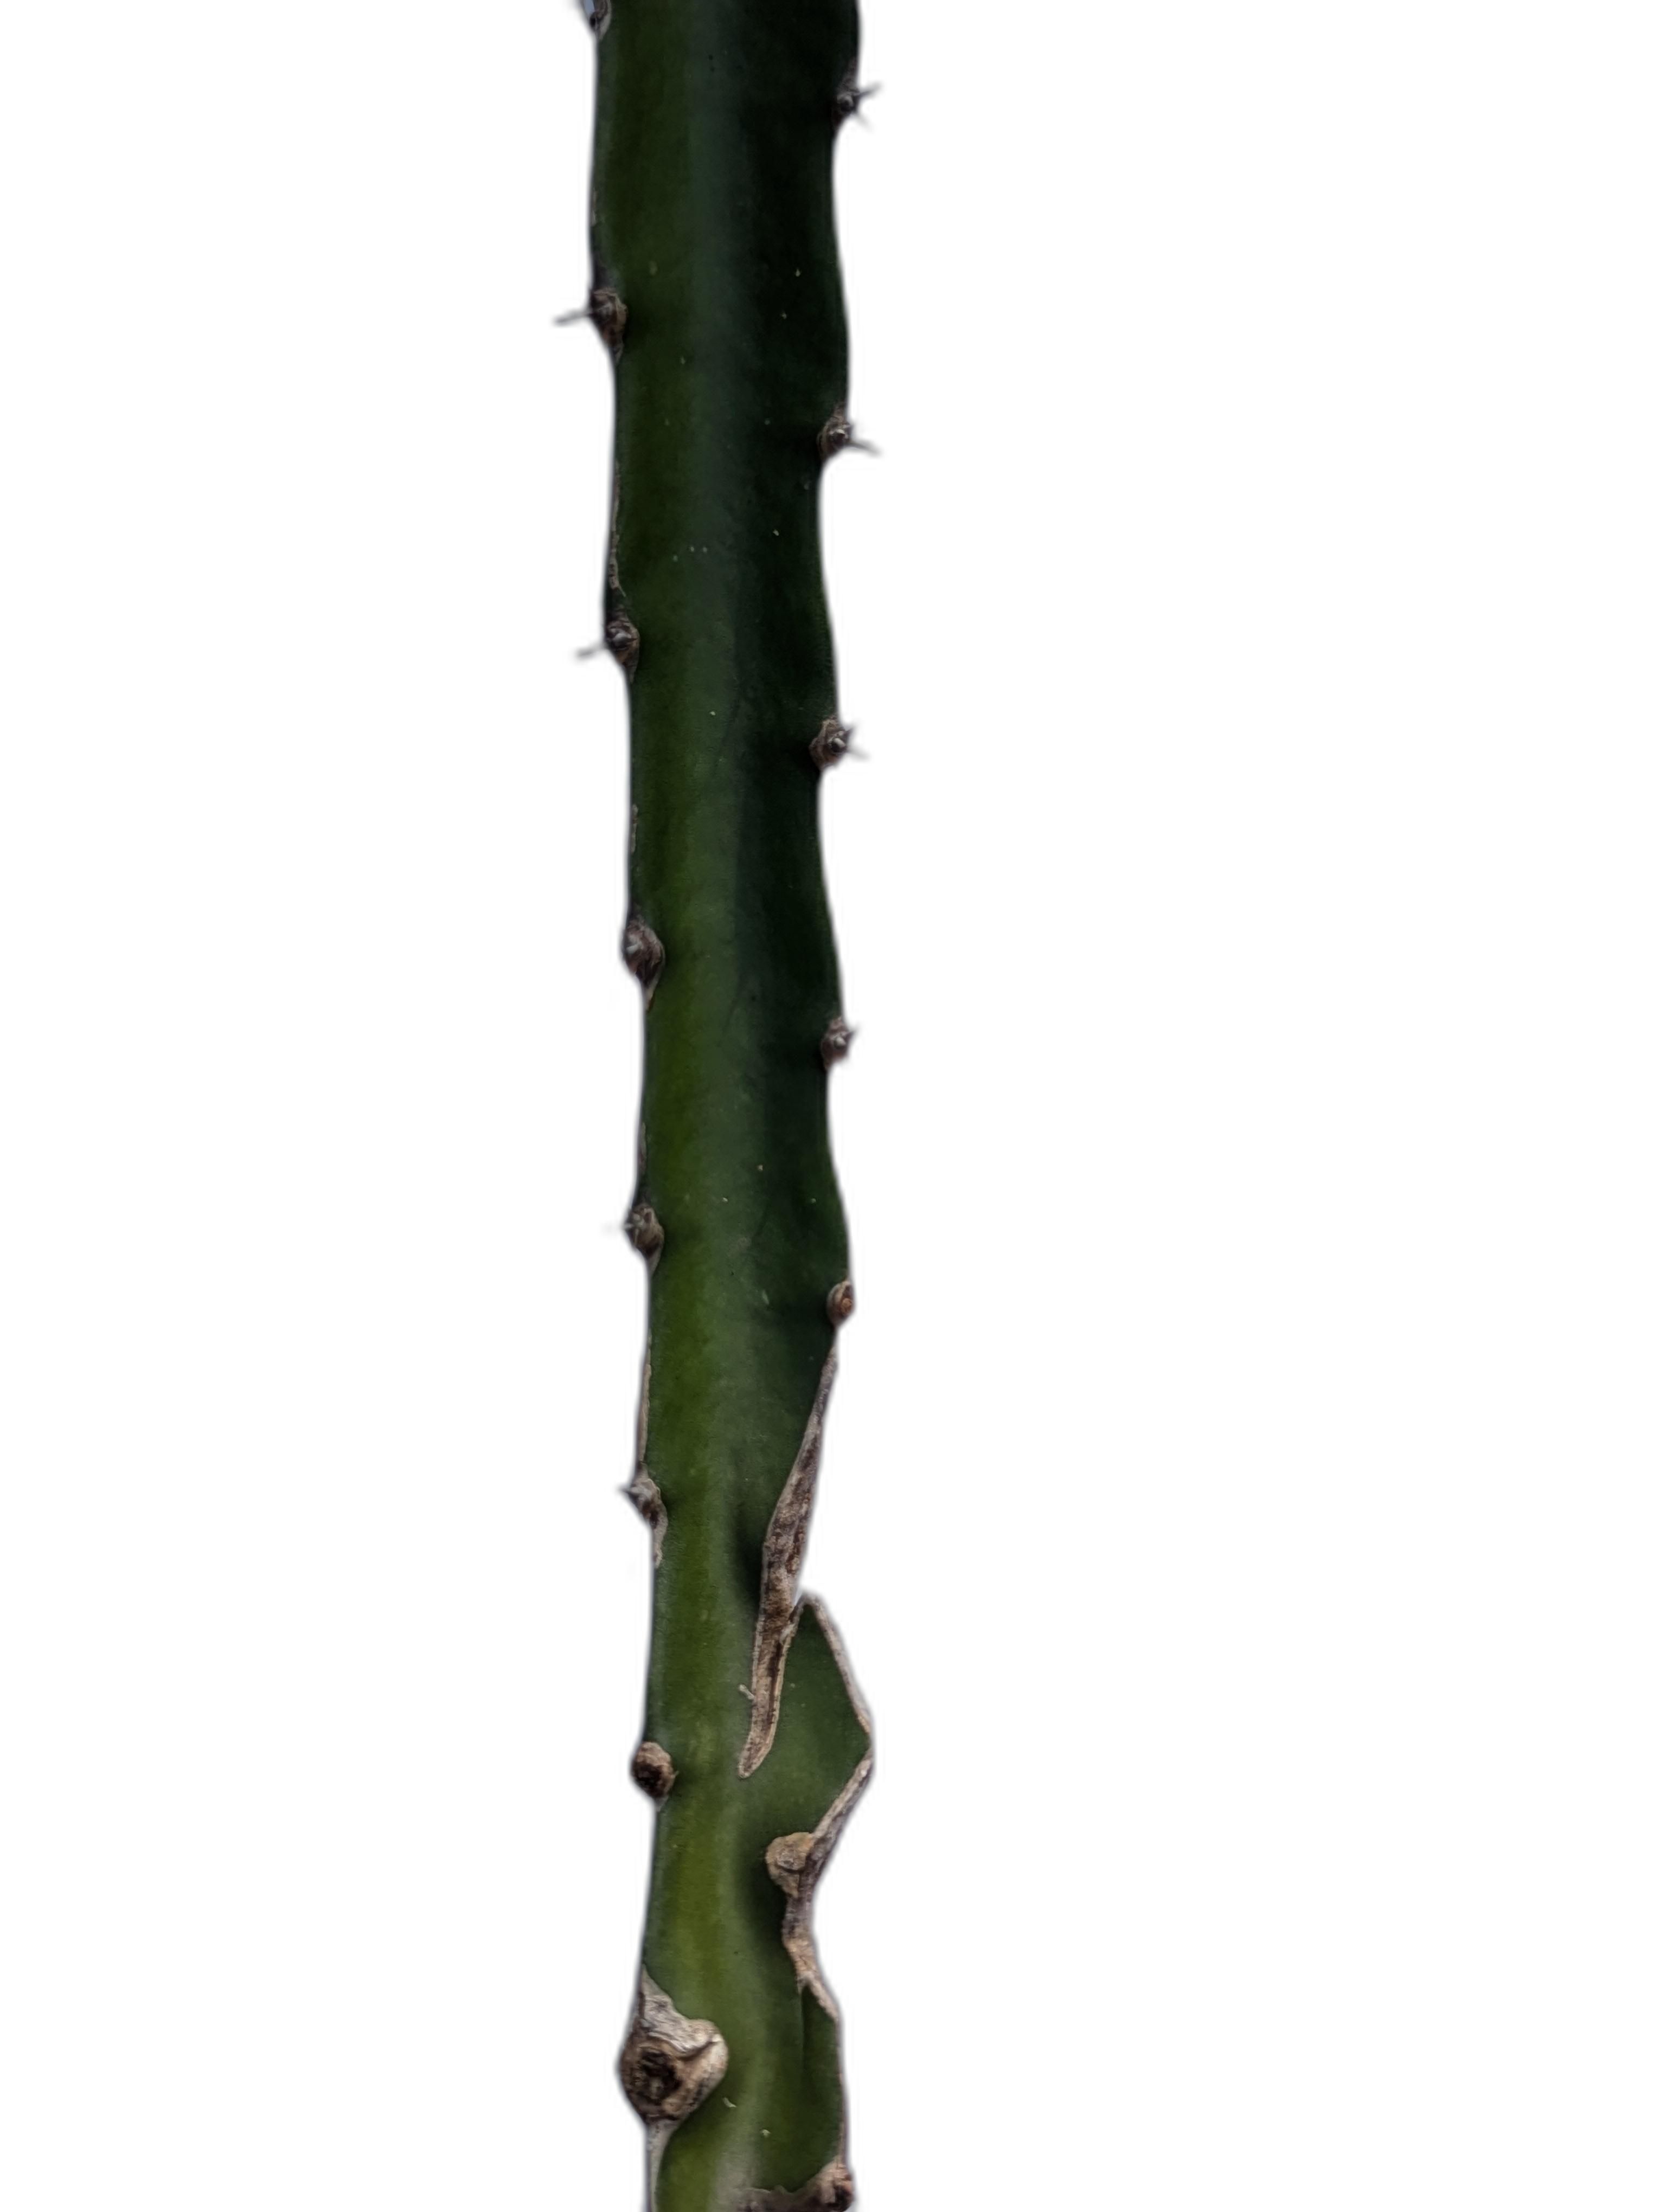
Label: Good leaf